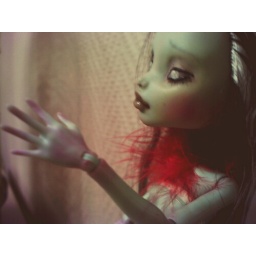
Frankie Stein Monster High Doll custom in a bird cage {melting pot photos}